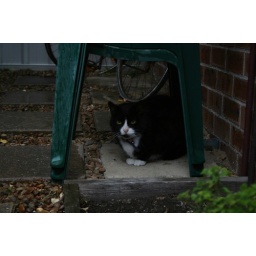
My cat Pogo sitting out in the rain.